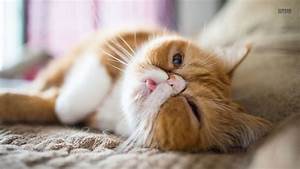
Label: gatto